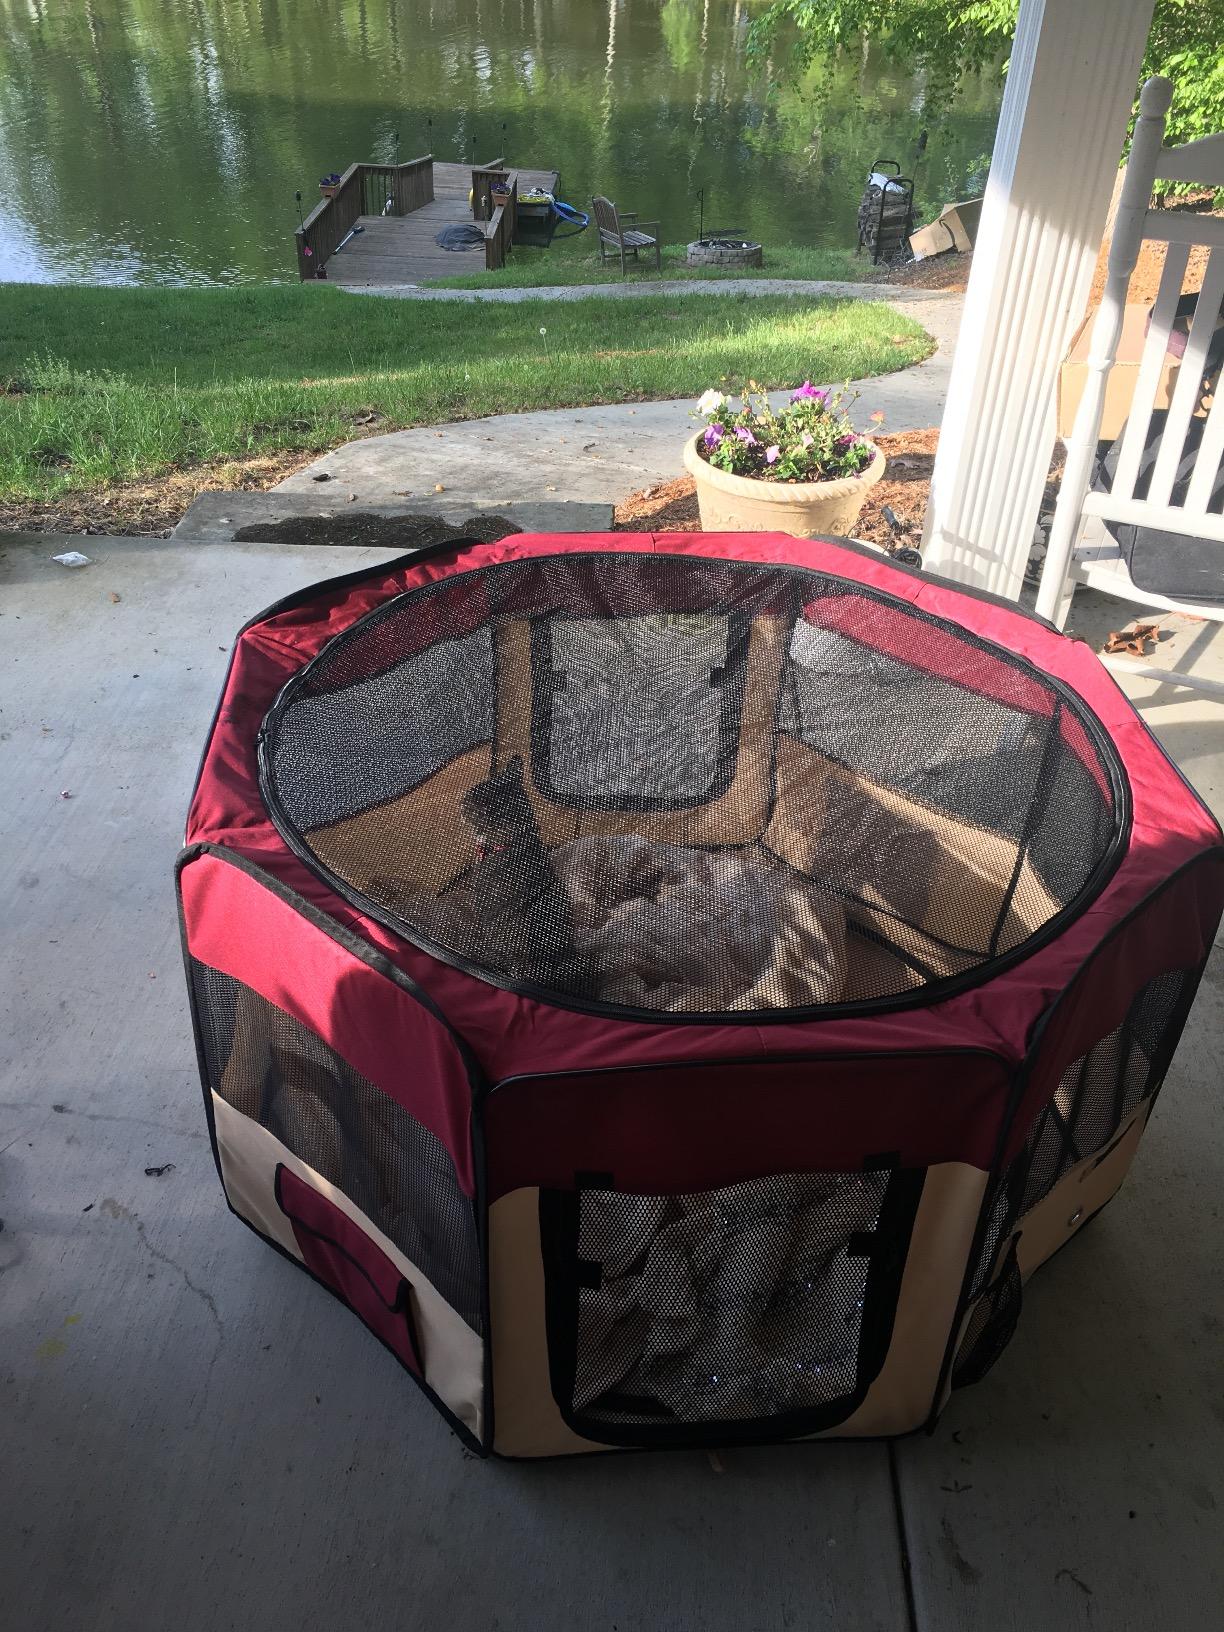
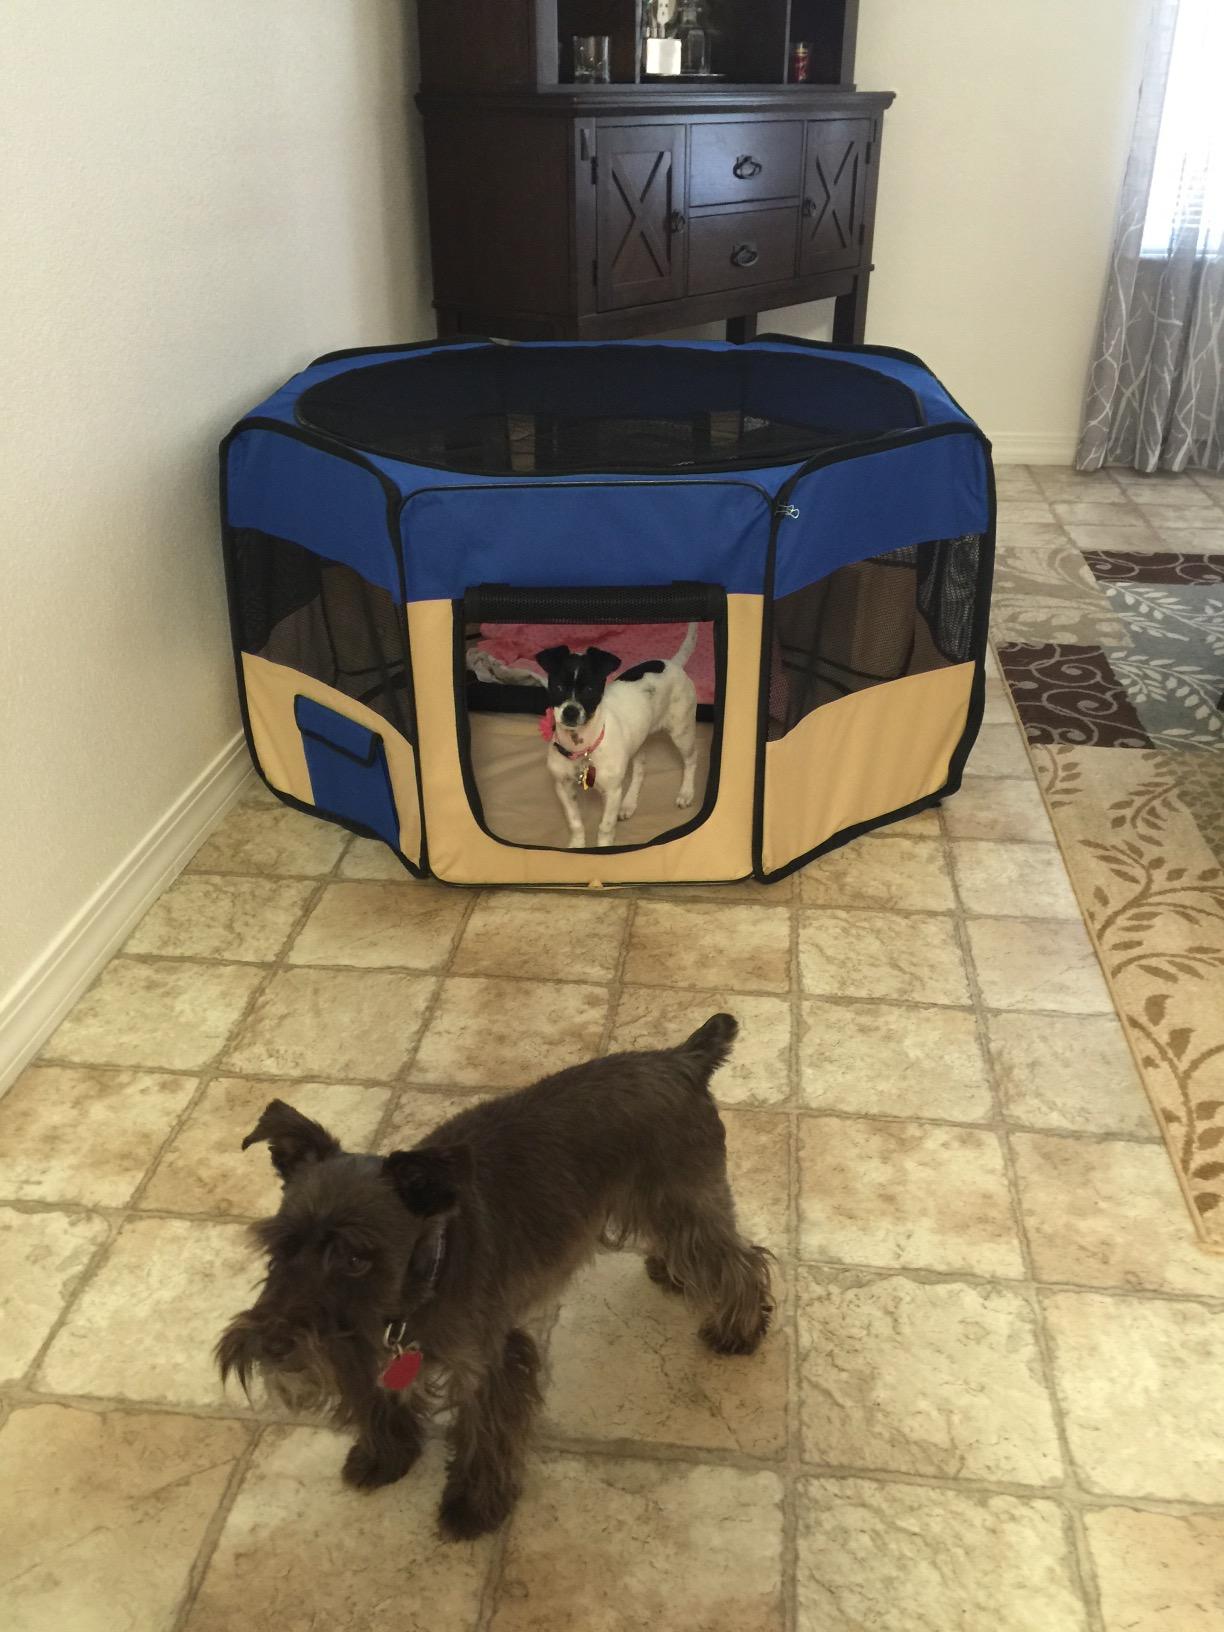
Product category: items_kennel
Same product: no